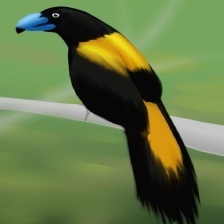
Species: HELMET VANGA
Scientific name: EURYCEROS PREVOSTII